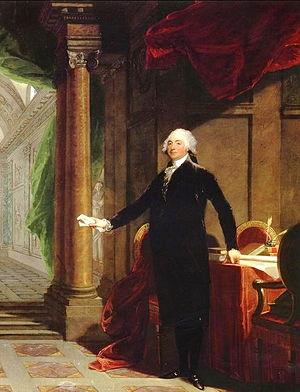
William Bingham
William Bingham, est un financier et homme d'État américain.